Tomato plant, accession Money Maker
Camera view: bottom (45 deg); turntable rotation: 30 degrees
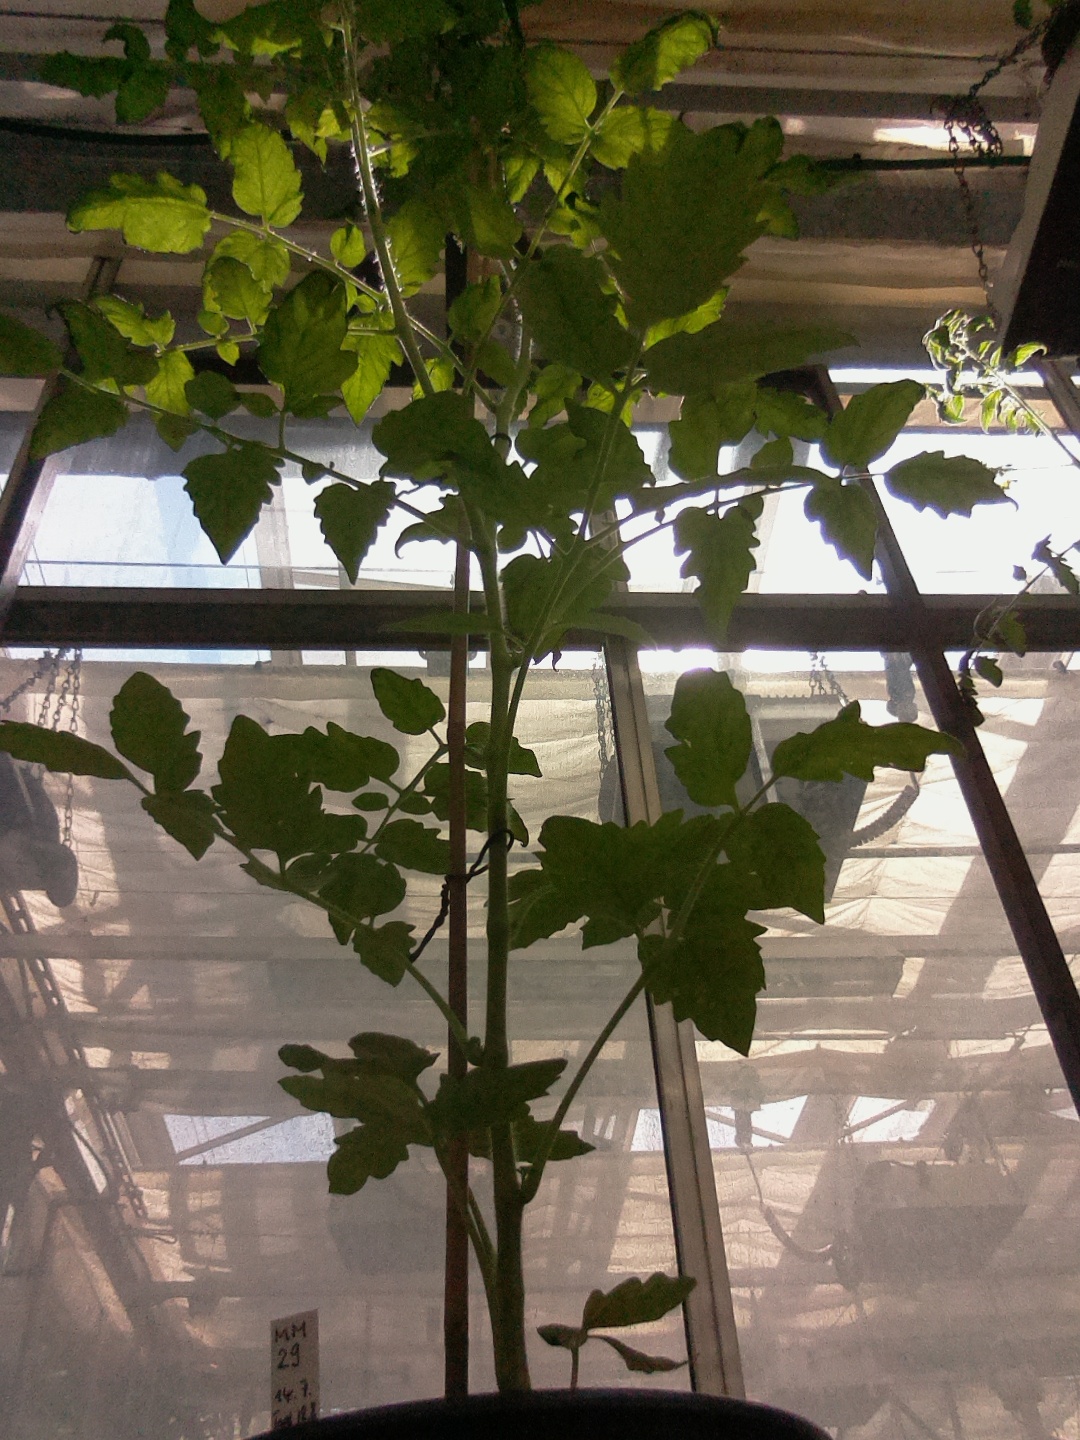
BBCH growth stage 60: First flowers open